Ramzor

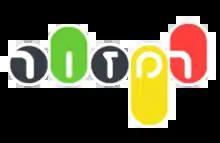
Ramzor logo

Ramzor ("lit." Traffic Light) is an Israeli sitcom. The program was created by Adir Miller, who also co-authored the screenplay (along with Ran Sarig) and also appears in the program in the leading role.